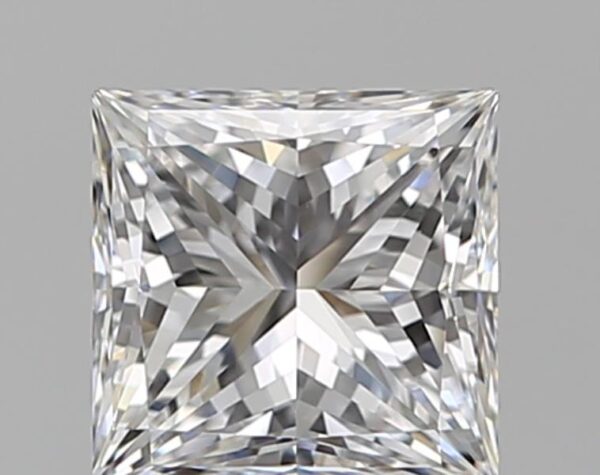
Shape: princess
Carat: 1.01
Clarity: VVS2
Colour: E
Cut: EX
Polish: EX
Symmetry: EX
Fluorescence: N
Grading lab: GIA
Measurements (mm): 5.46 x 5.35 x 3.95